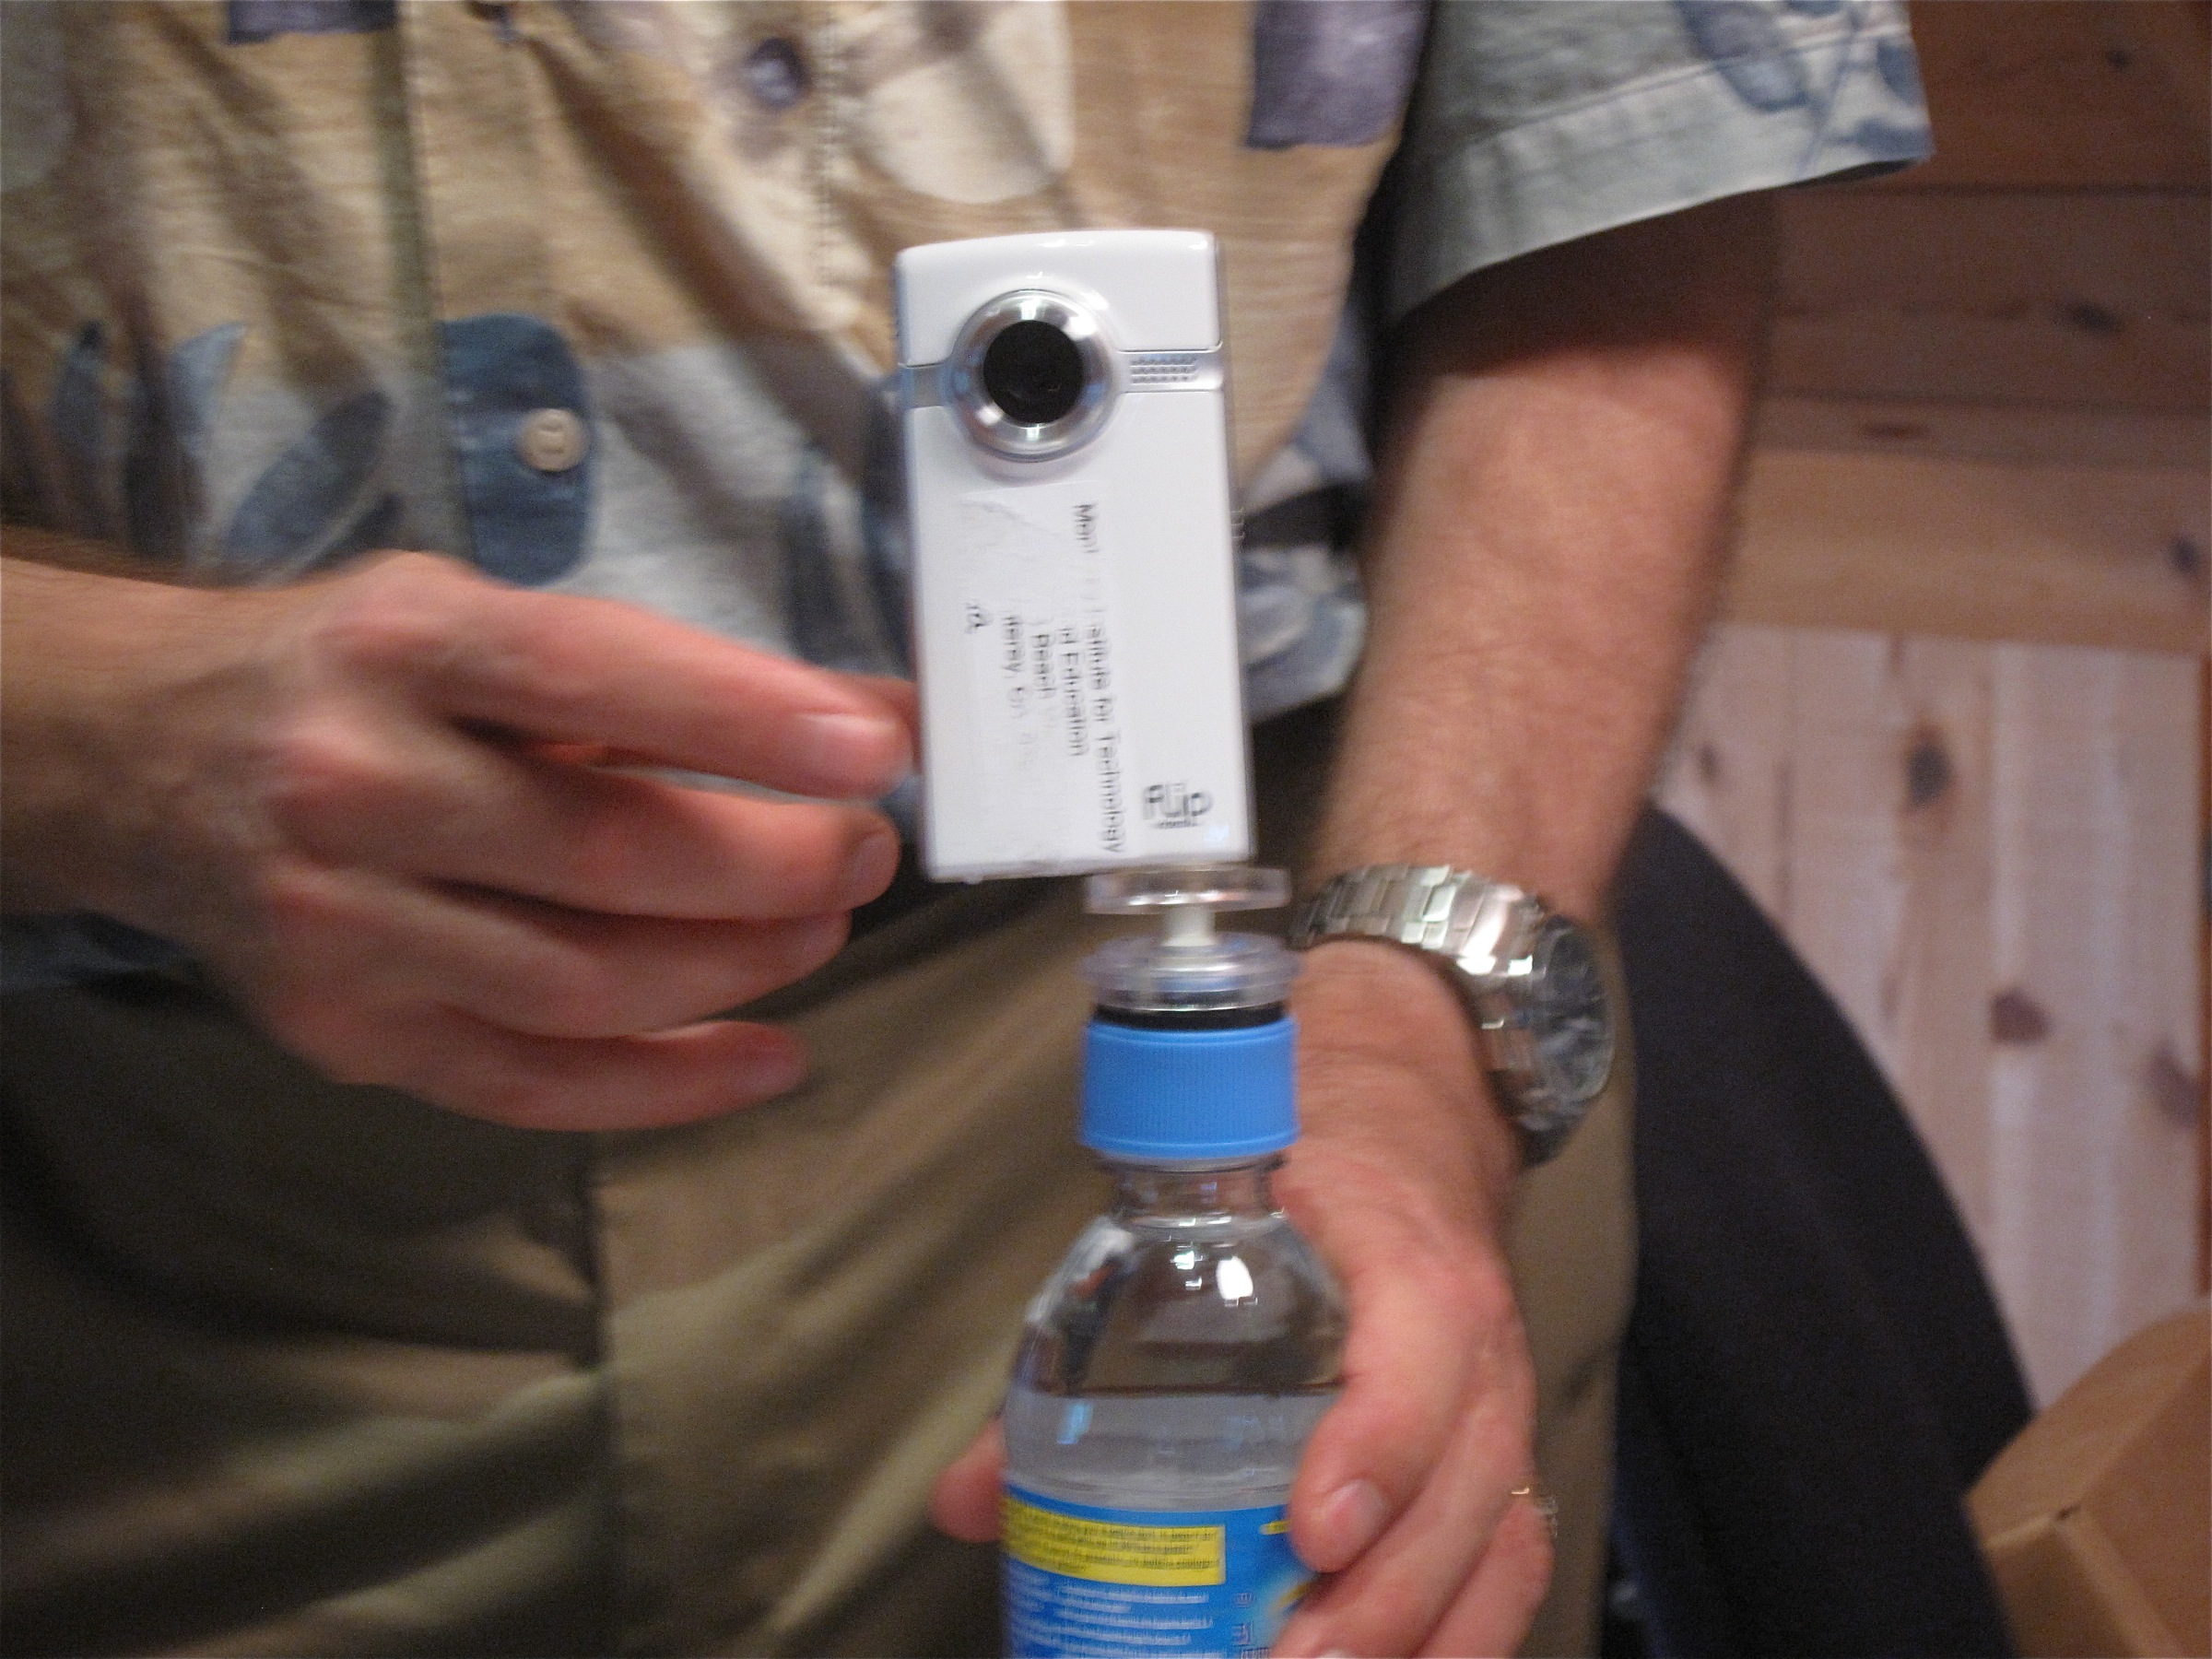
hand, drink, alcohol, nmc2009